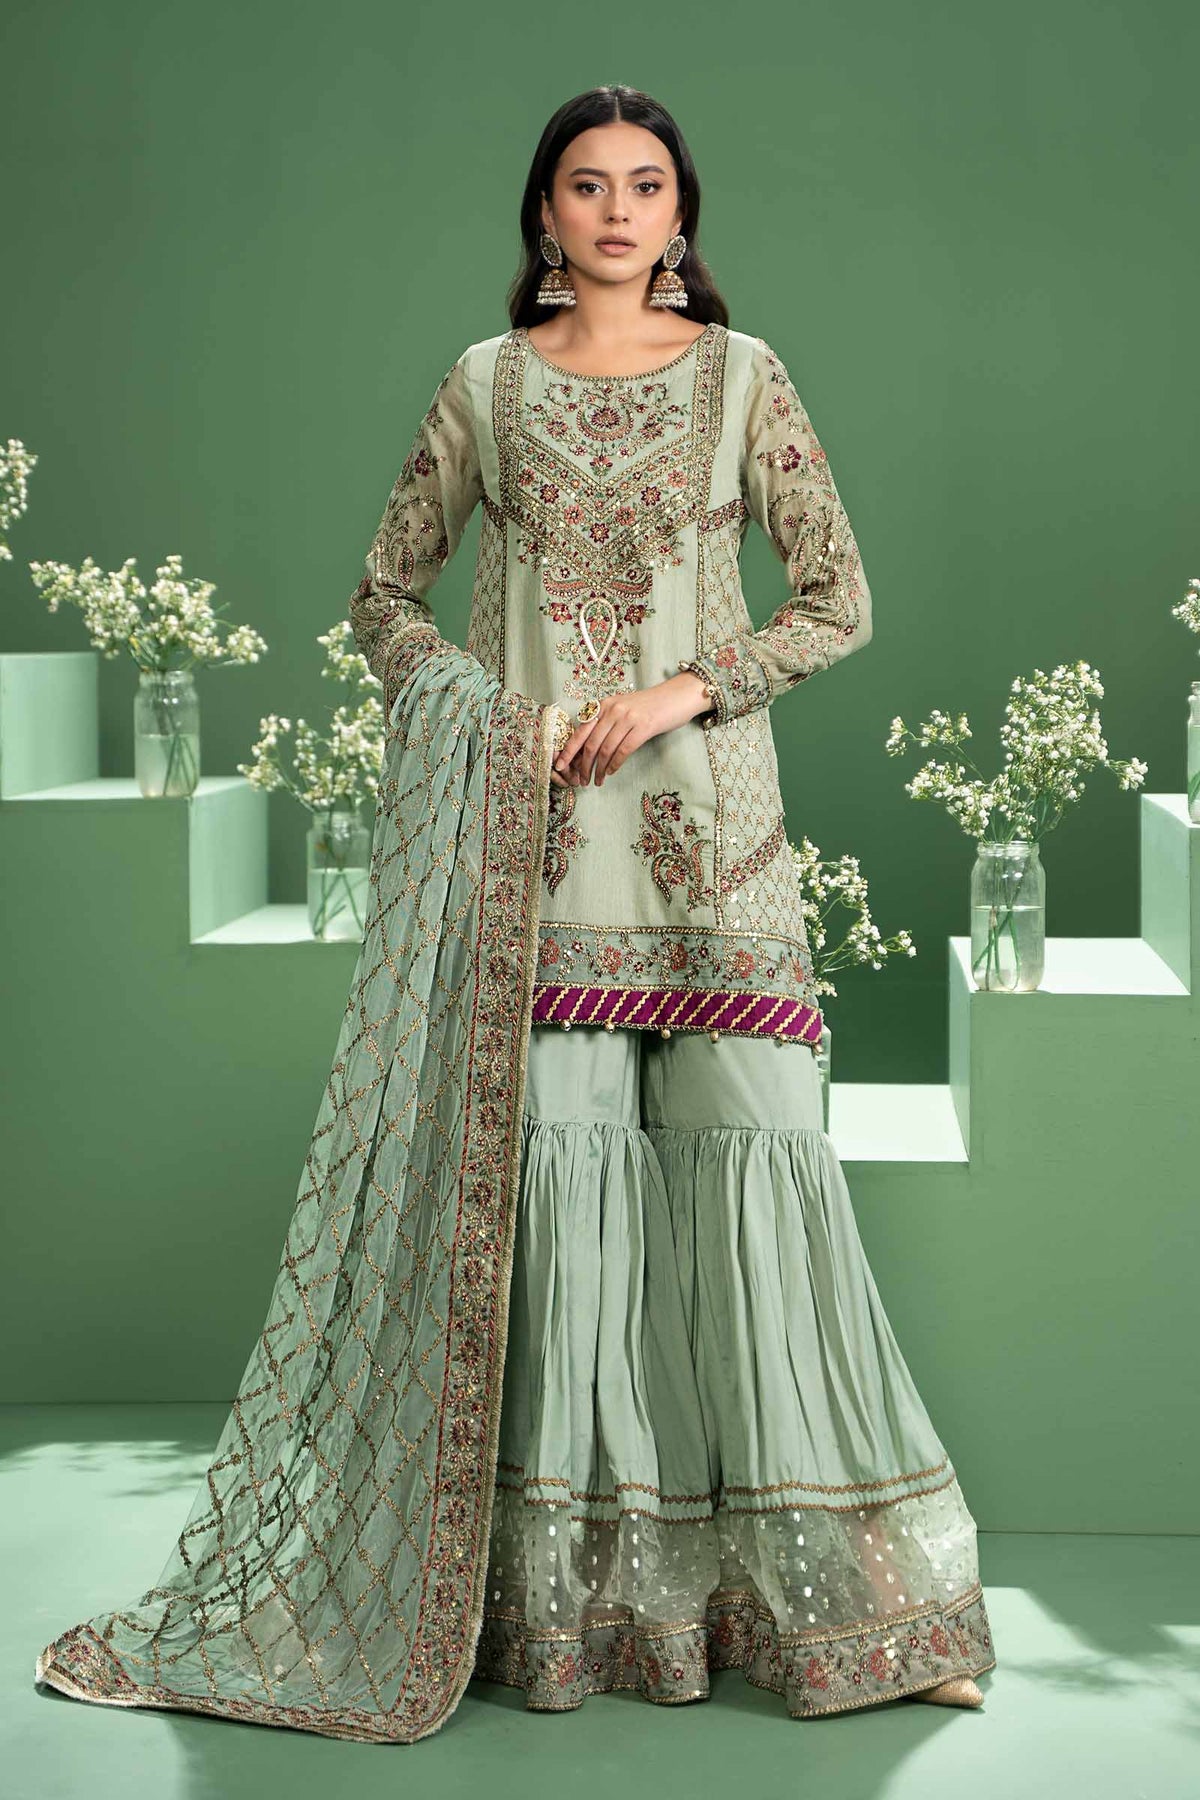
green embroidered net salwar suit